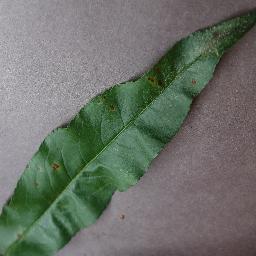
Label: Peach___Bacterial_spot